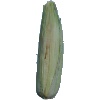
Label: Corn Husk 1